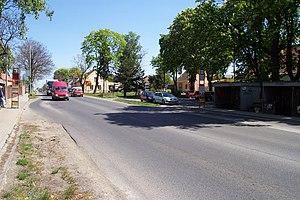
Chrášťany est une commune du district de Prague-Ouest, dans la région de Bohême-Centrale, en République tchèque. Sa population s'élevait à 1 001 habitants en 2020.